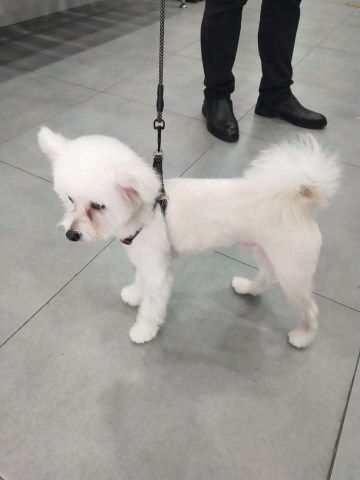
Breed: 1936-n000005-Pomeranian